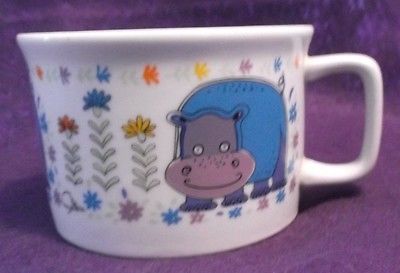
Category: mug